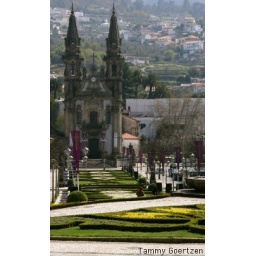
Guimaraes is the birthplace of Portugal, a one hour train trip from our home in Porto.